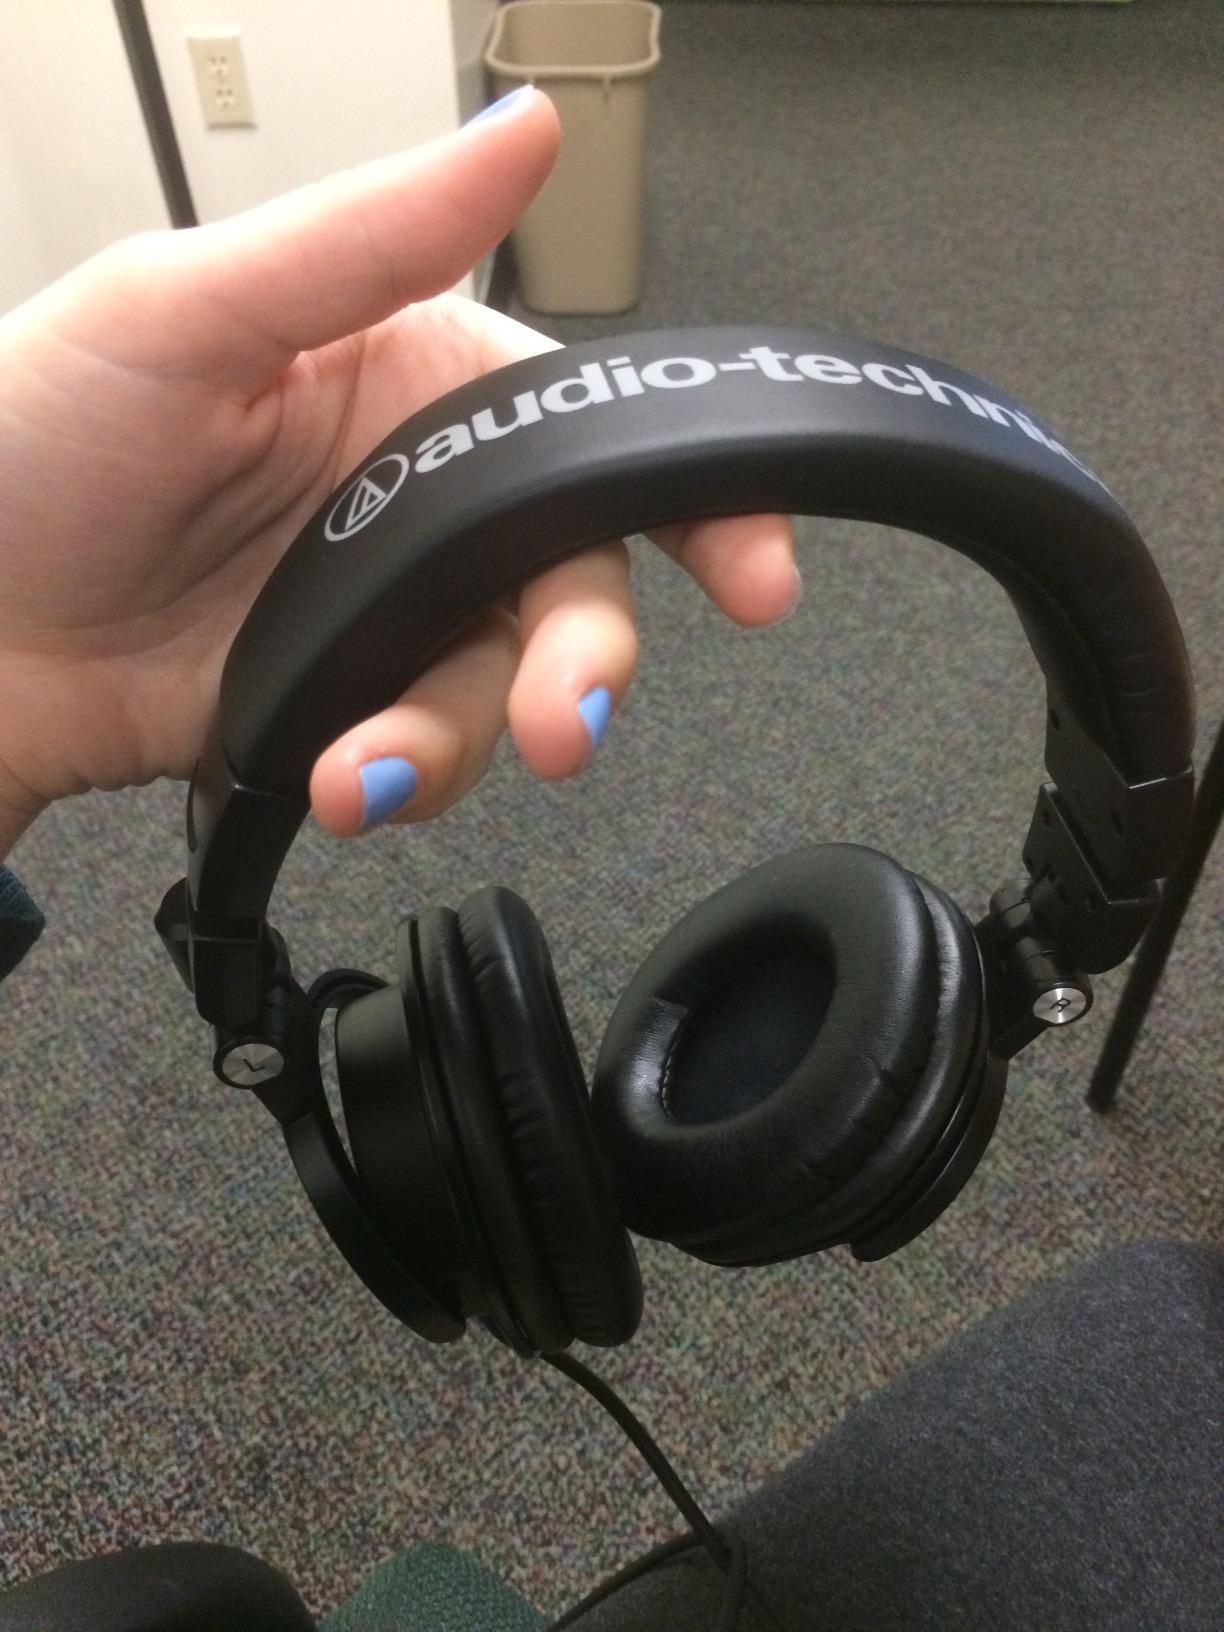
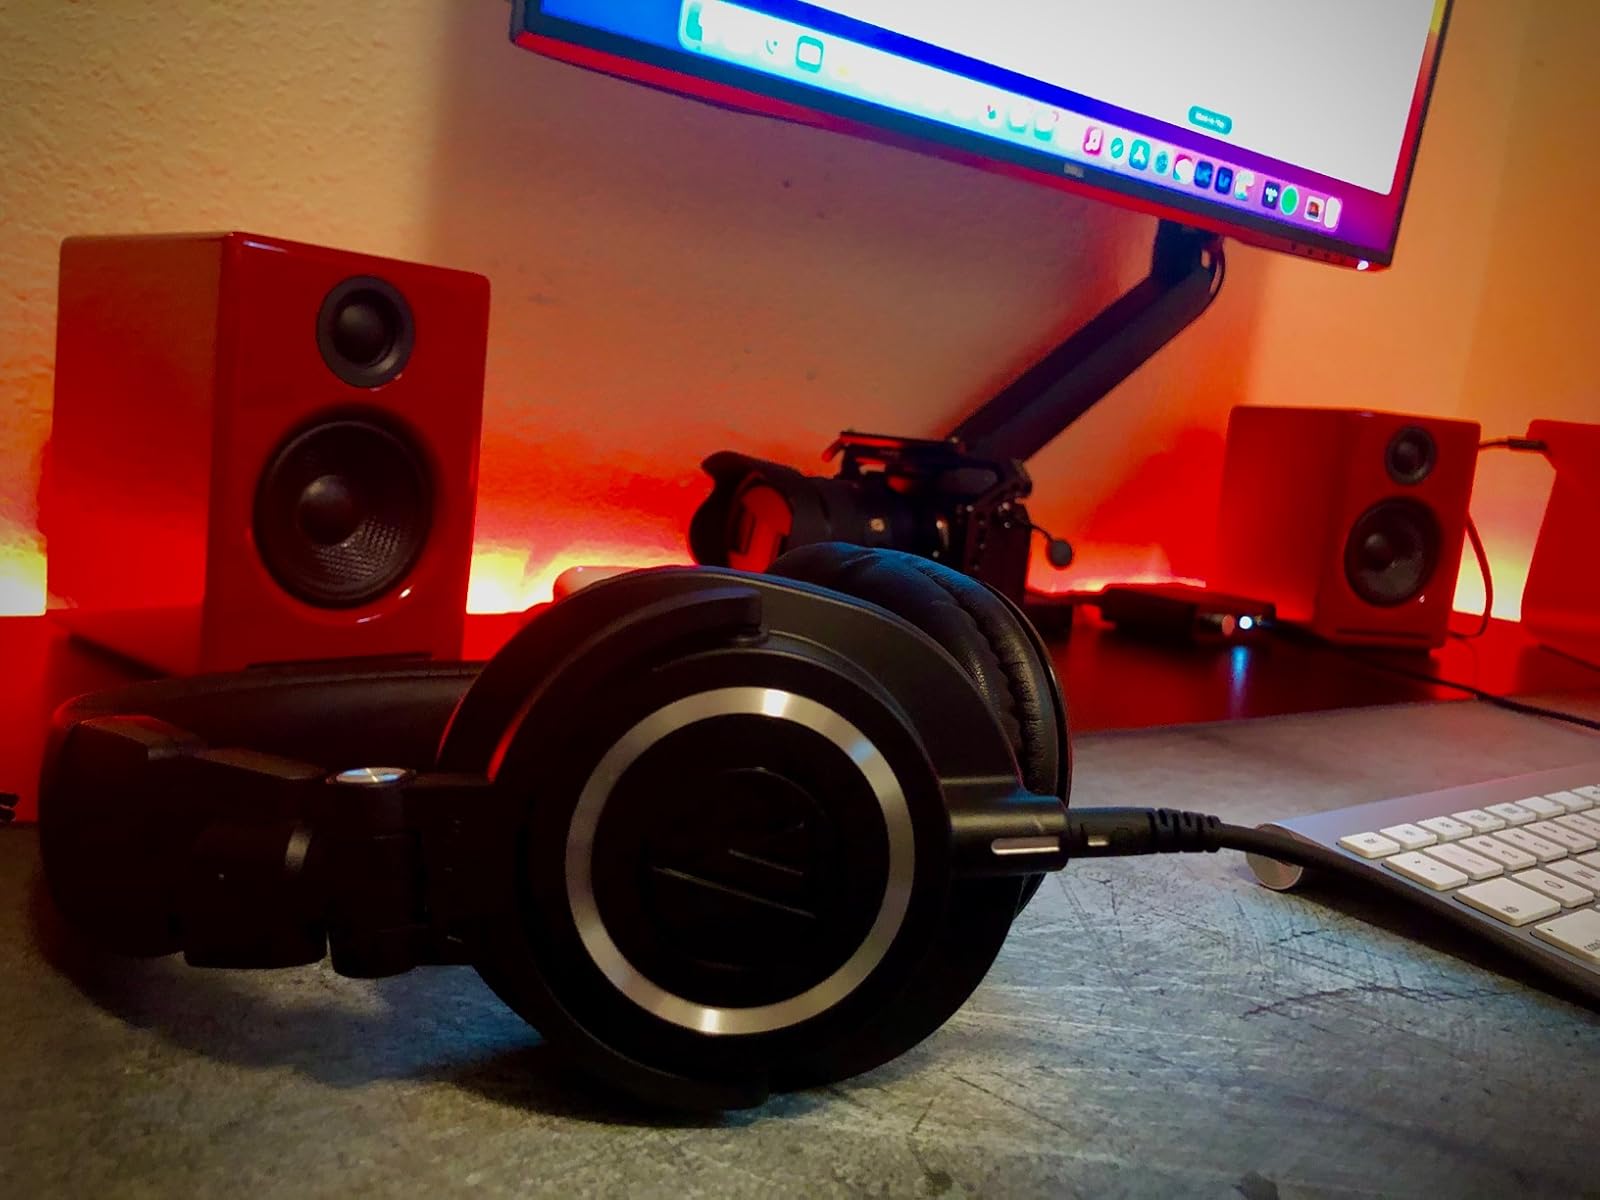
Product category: headphones
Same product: yes